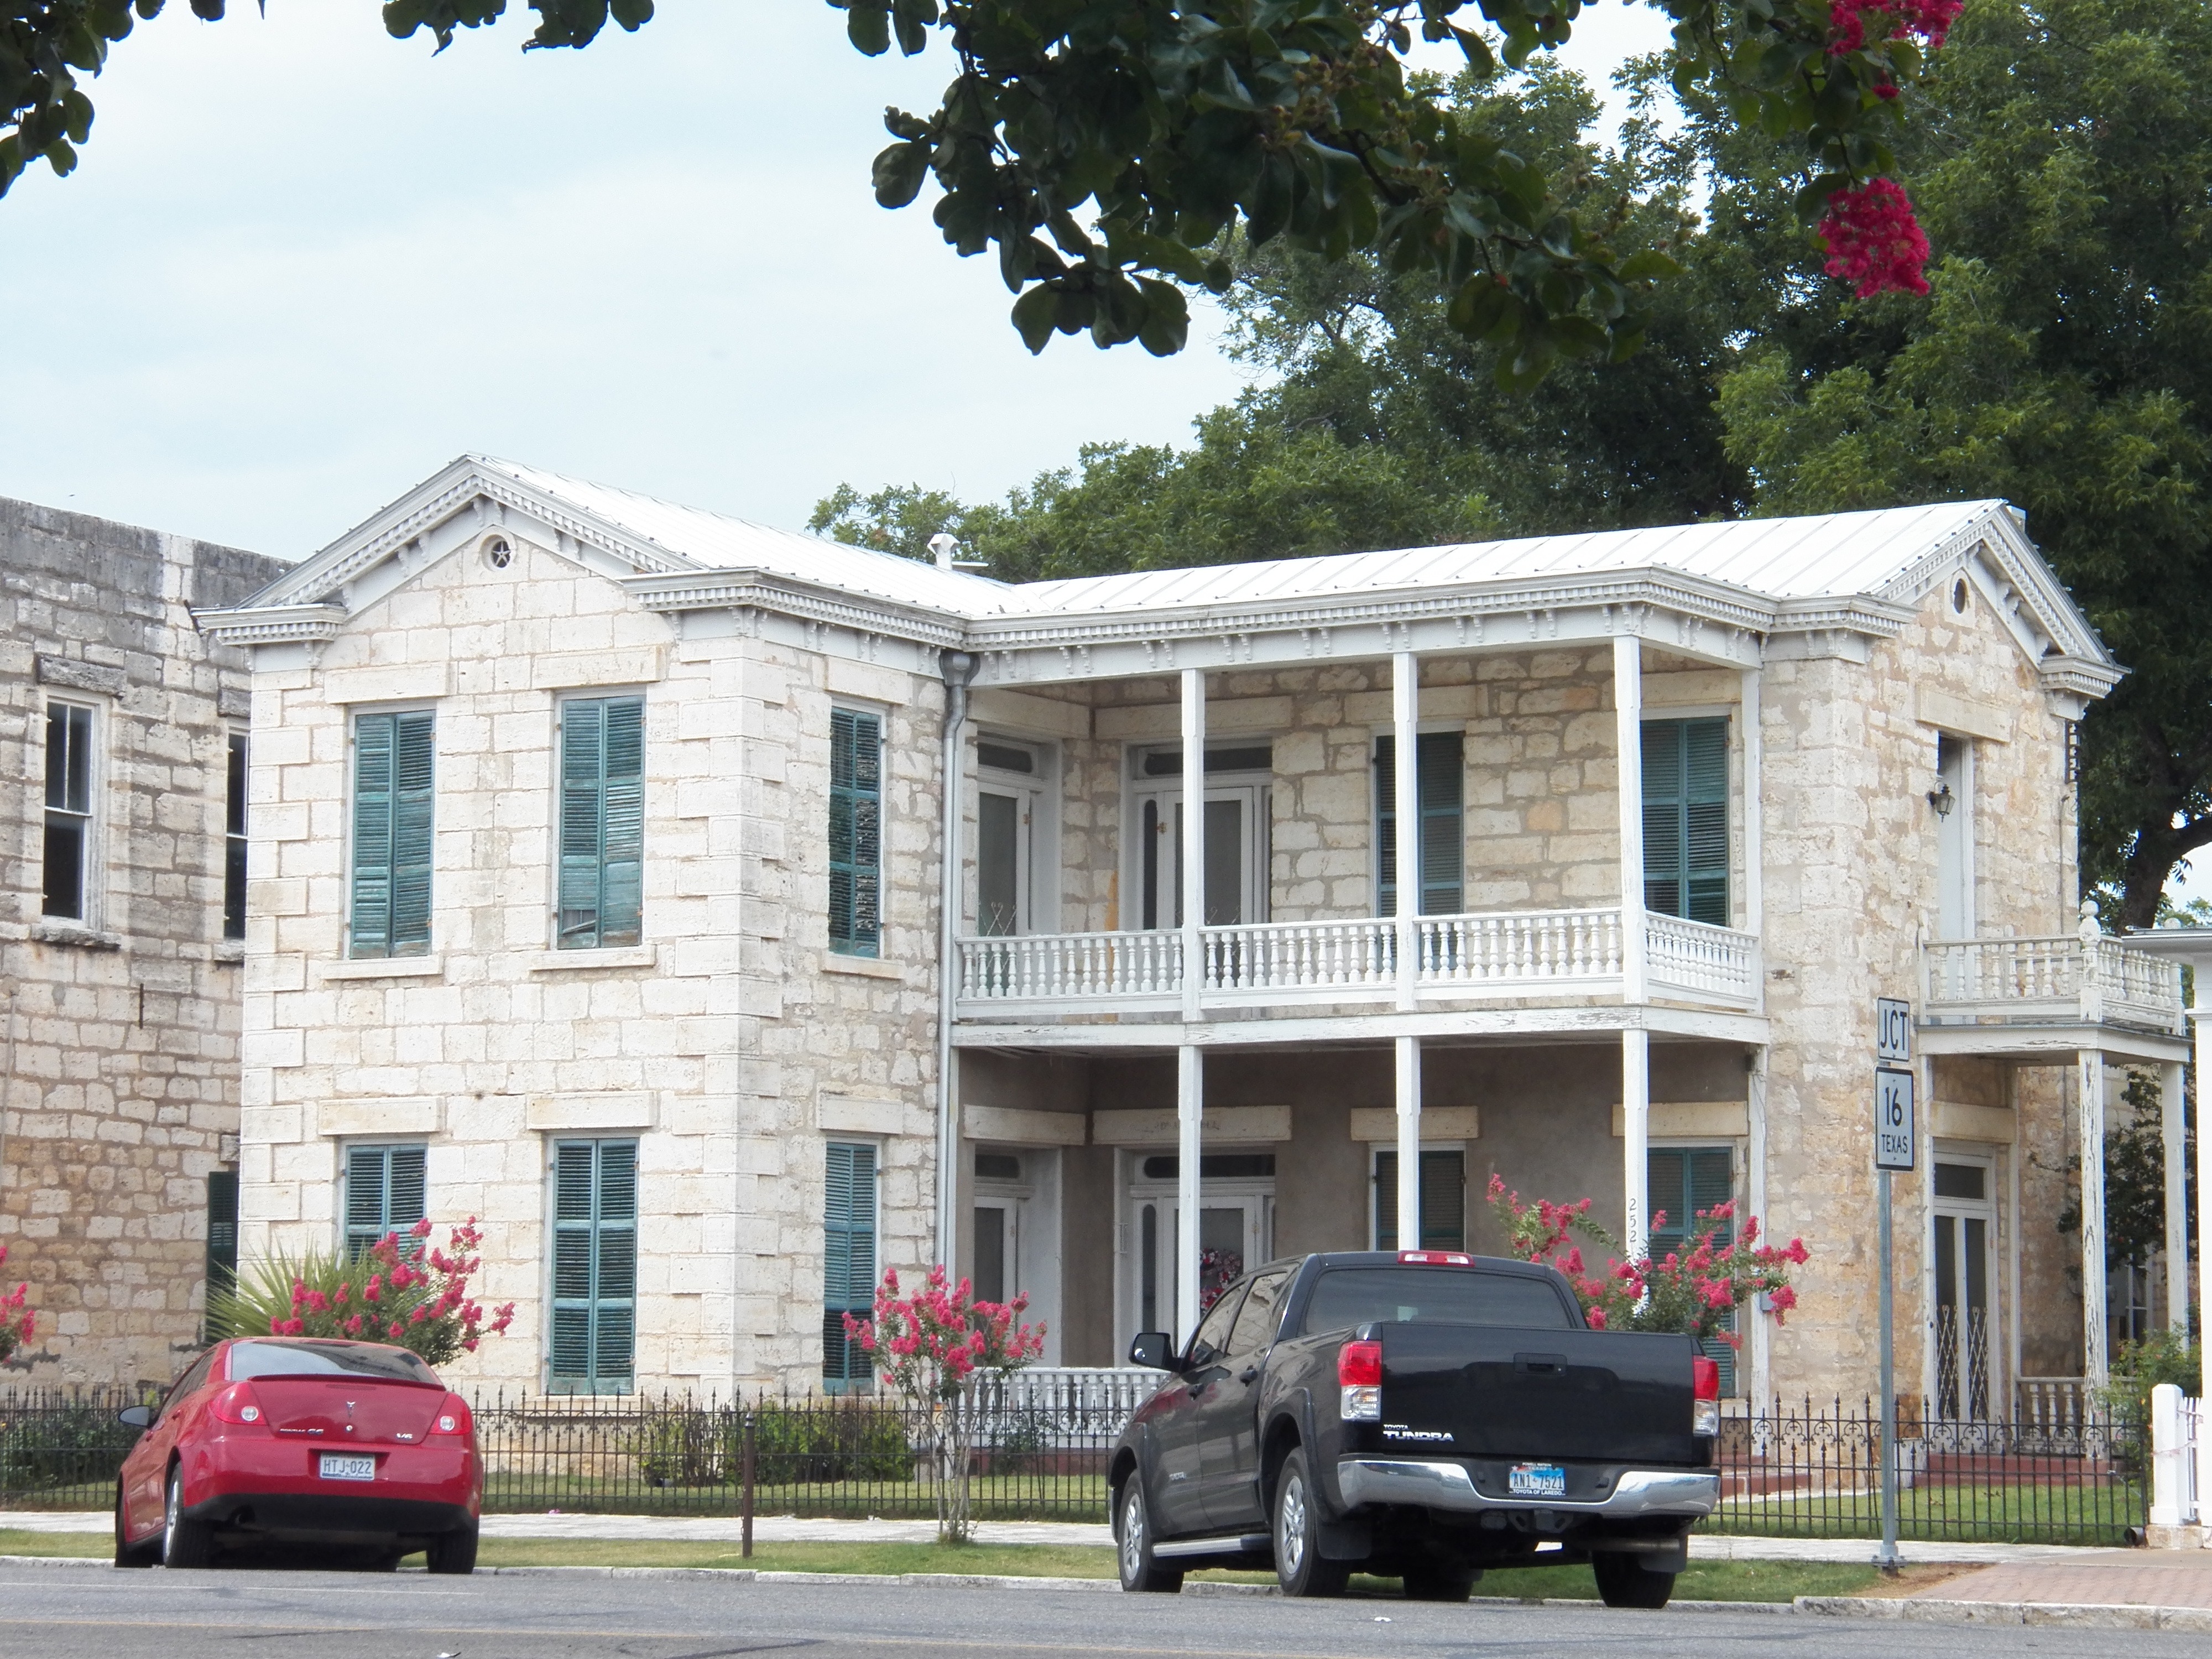
architecture, house, window, building, home, downtown, construction, facade, property, old building, historic building, walls, estate, neighbourhood, real estate, stone house, stone masonry, residential area, house design